Sky position (RA, Dec in degrees): 128.108, 9.885
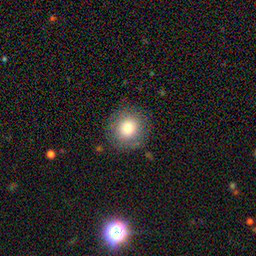
Galaxy morphology: Round Smooth Galaxies